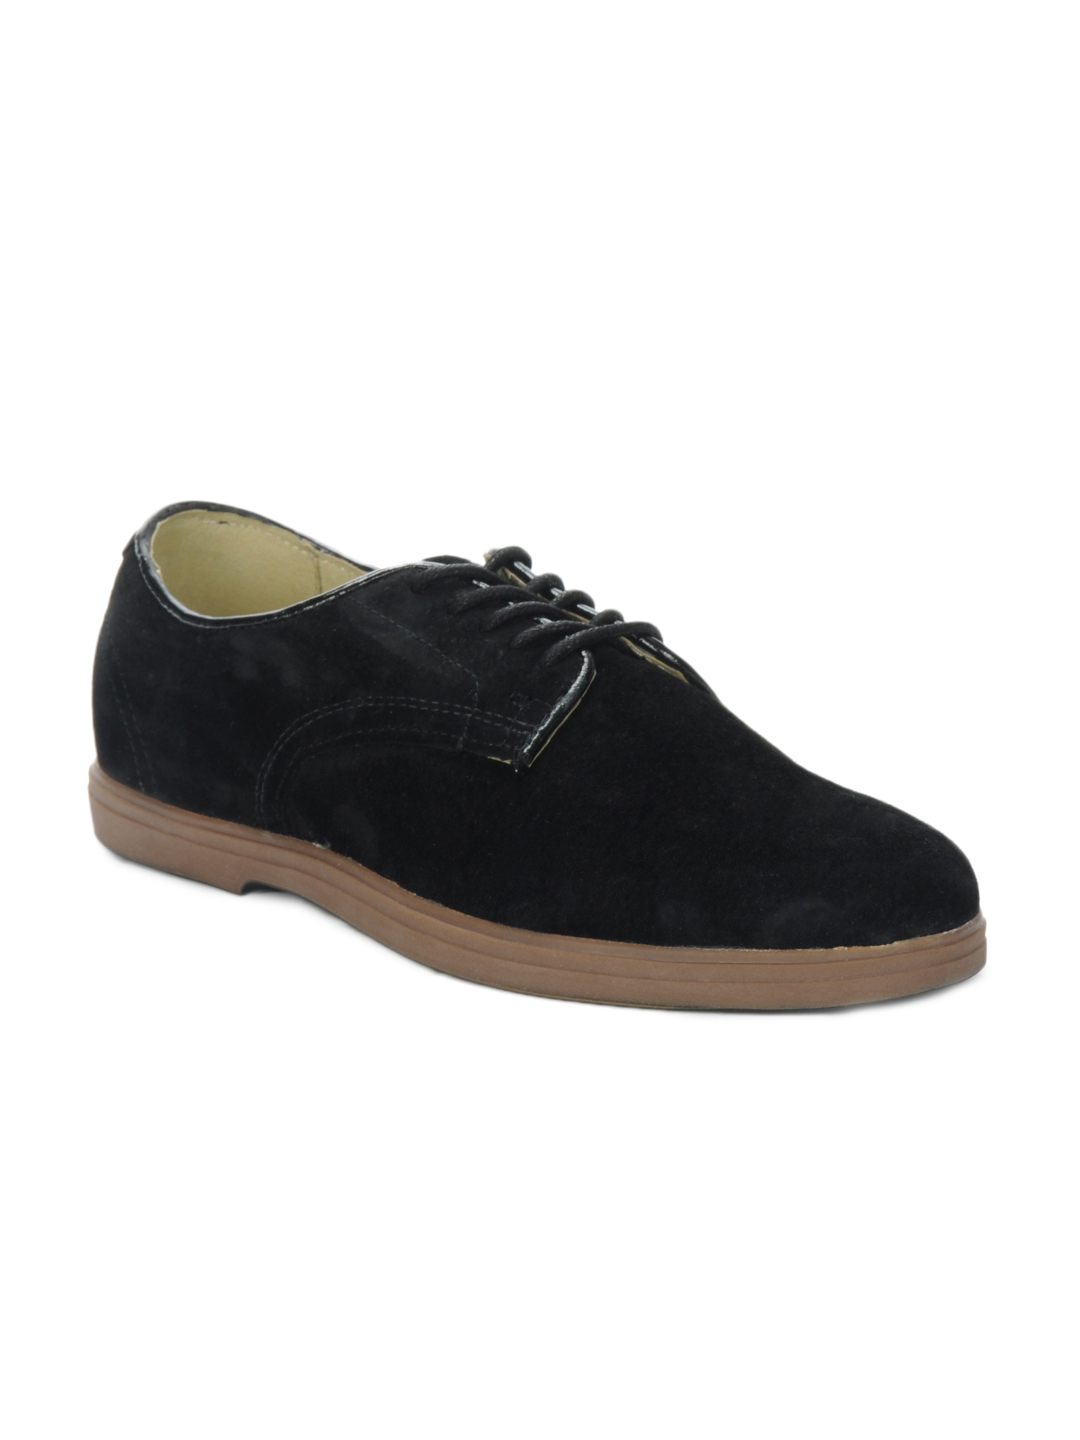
Vans Men Black Pritchard Shoes
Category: Footwear / Shoes / Casual Shoes
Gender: Men
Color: Black
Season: Summer 2012
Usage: Casual